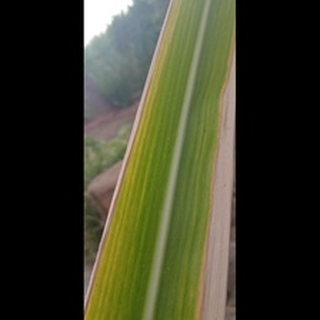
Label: sugarcane_yellow_leaf_disease